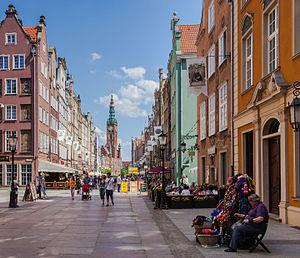
Beffroi de l'hôtel de ville principal se dressant au bout de la rue Długa, Gdansk, Pologne.
Gdańsk, est la 6ᵉ ville de Pologne par sa population. Située sur la mer Baltique, c'est la plus grande ville portuaire polonaise. Ayant été le chef-lieu de la voïvodie de Gdańsk entre 1975 et 1998, la ville est, depuis 1998, le chef-lieu de la voïvodie de Poméranie, avec le rang de powiat-ville.